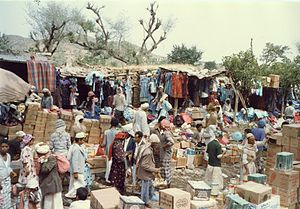
Ta'izz
Marked i Ta'izz
Ta'izz er en by i det sydlige Yemen med 596.672 indbyggere. Byens primære indtægtskilde er produktion af kaffe.